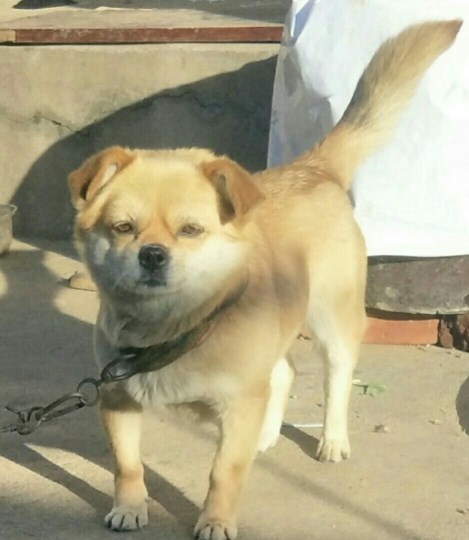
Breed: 3336-n000121-chinese_rural_dog